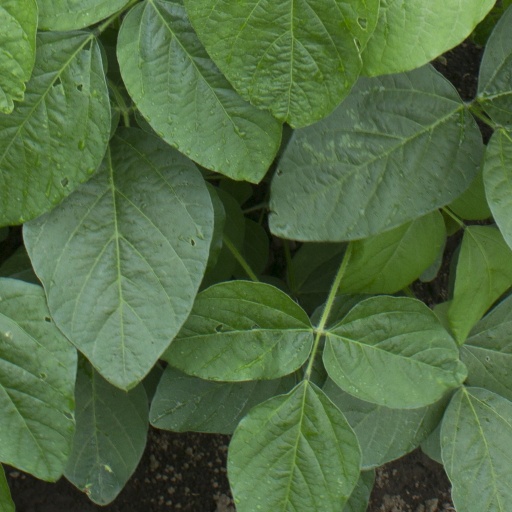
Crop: soybean